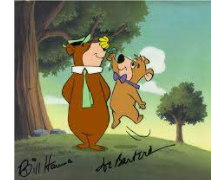
Portrait style: Cartoon Portrait